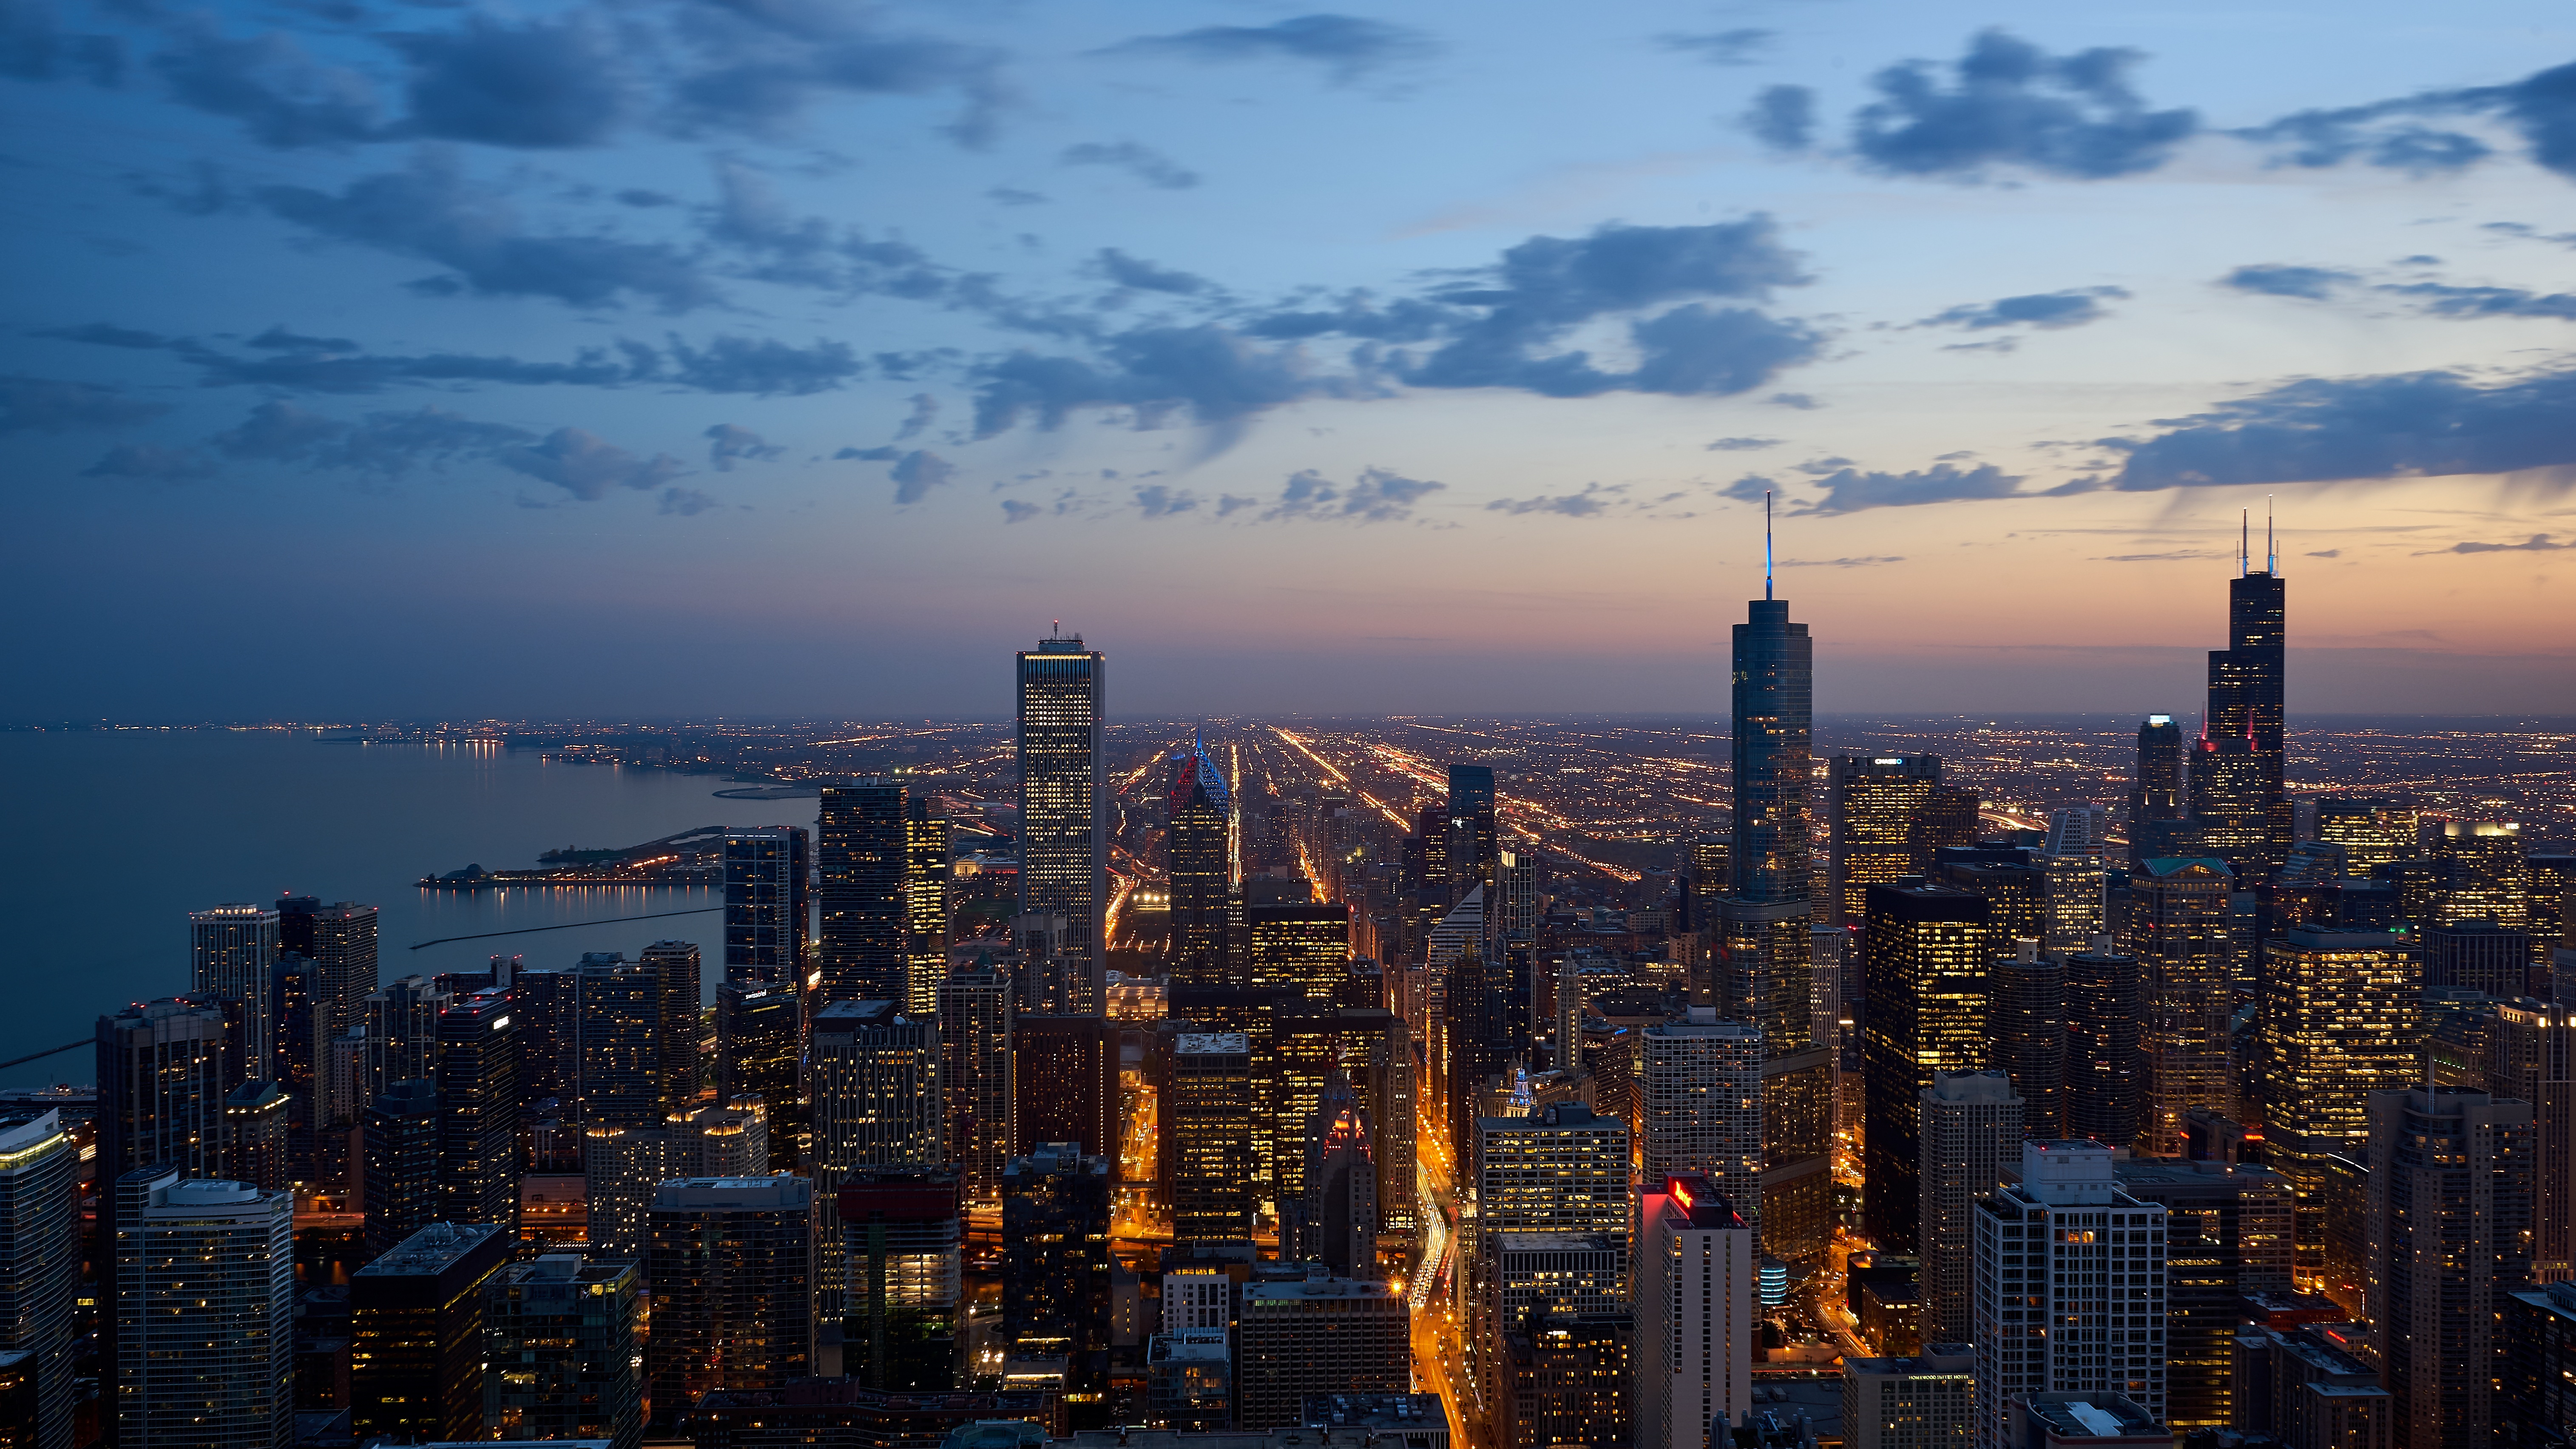
horizon, cloud, sky, sunset, skyline, night, dawn, city, skyscraper, urban, cityscape, panorama, downtown, dusk, evening, tower, tower block, skyscrapers, buildings, metropolis, urban area, human settlement, atmosphere of earth, metropolitan area